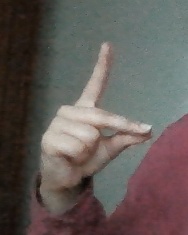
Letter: ta